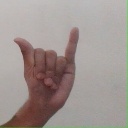
अक्षर: य